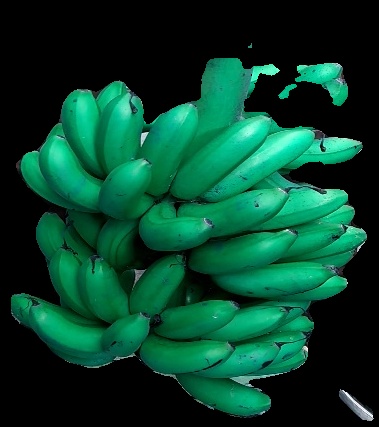
Variety: rasbale
Grade: grade1